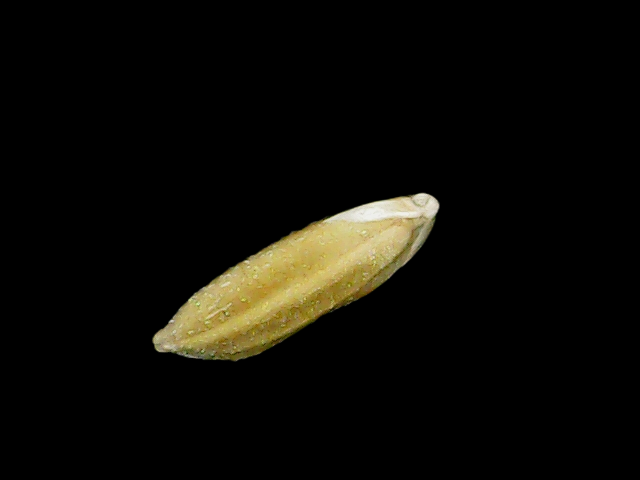
Rice variety: Bd95